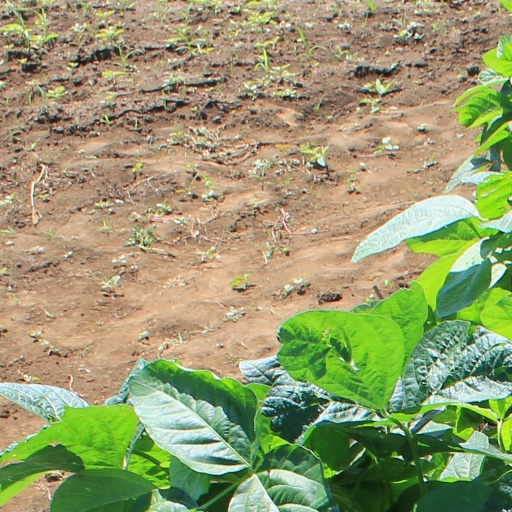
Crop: soybean